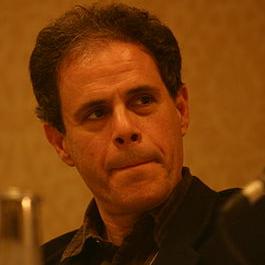
Age: 50